Element of Crime

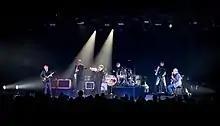
Element of Crime live at Leverkusener Jazztage 2019

The band was founded in 1985 by Sven Regener who subsequently became known as the author of the books "Herr Lehmann" (2001) (English title "Berlin Blues"), "Neue Vahr Süd" (2004) and "Der kleine Bruder" (2008) and as the screenplay writer of the film adaptation of "Herr Lehmann" (2003).